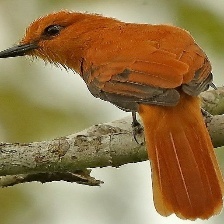
Species: CINNAMON ATTILA
Scientific name: ATTILA CINNAMOMEUS